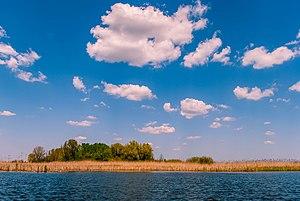
La Carska Bara est une réserve naturelle située au nord de la Serbie, dans la province de Voïvodine. Depuis 1996, le site est inscrit sur la liste des sites Ramsar pour la conservation et l'utilisation durable des zones humides. Il est également considéré comme une zone importante pour la conservation des oiseaux.